Jones–Jarvis House

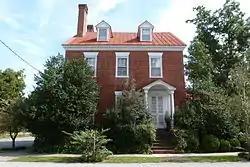
Jones–Jarvis House, September 2012

Jones–Jarvis House, also known as General Foster's Headquarters and Jarvis–Slover House, is a historic home located at New Bern, Craven County, North Carolina. It was built about 1810, and is a -story, three-bay, side-hall plan, Federal-style brick dwelling. It has a one-story brick and frame rear wing. During the American Civil War, General John G. Foster moved into this house, and it served first as his residence and later as part of the headquarters of the Eighteenth Army Corps.